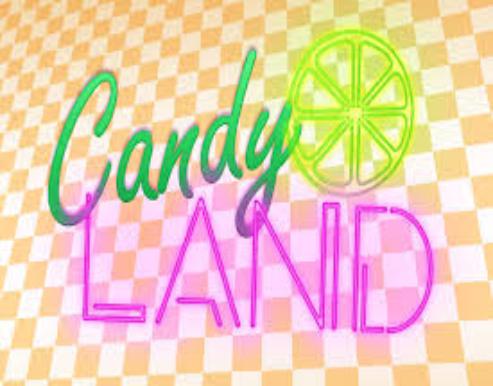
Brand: Candy Land
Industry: Food